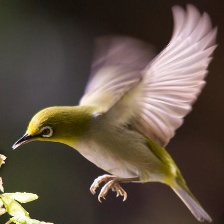
Species: MALAGASY WHITE EYE
Scientific name: ZOSTEROPS MADERASPATANUS